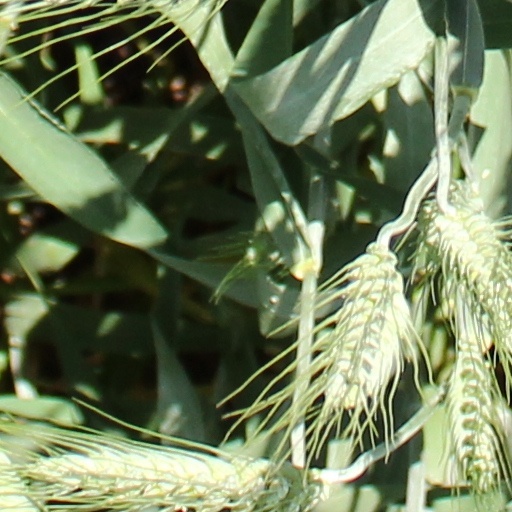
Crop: wheat